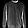
Label: Pullover